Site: brandenburg
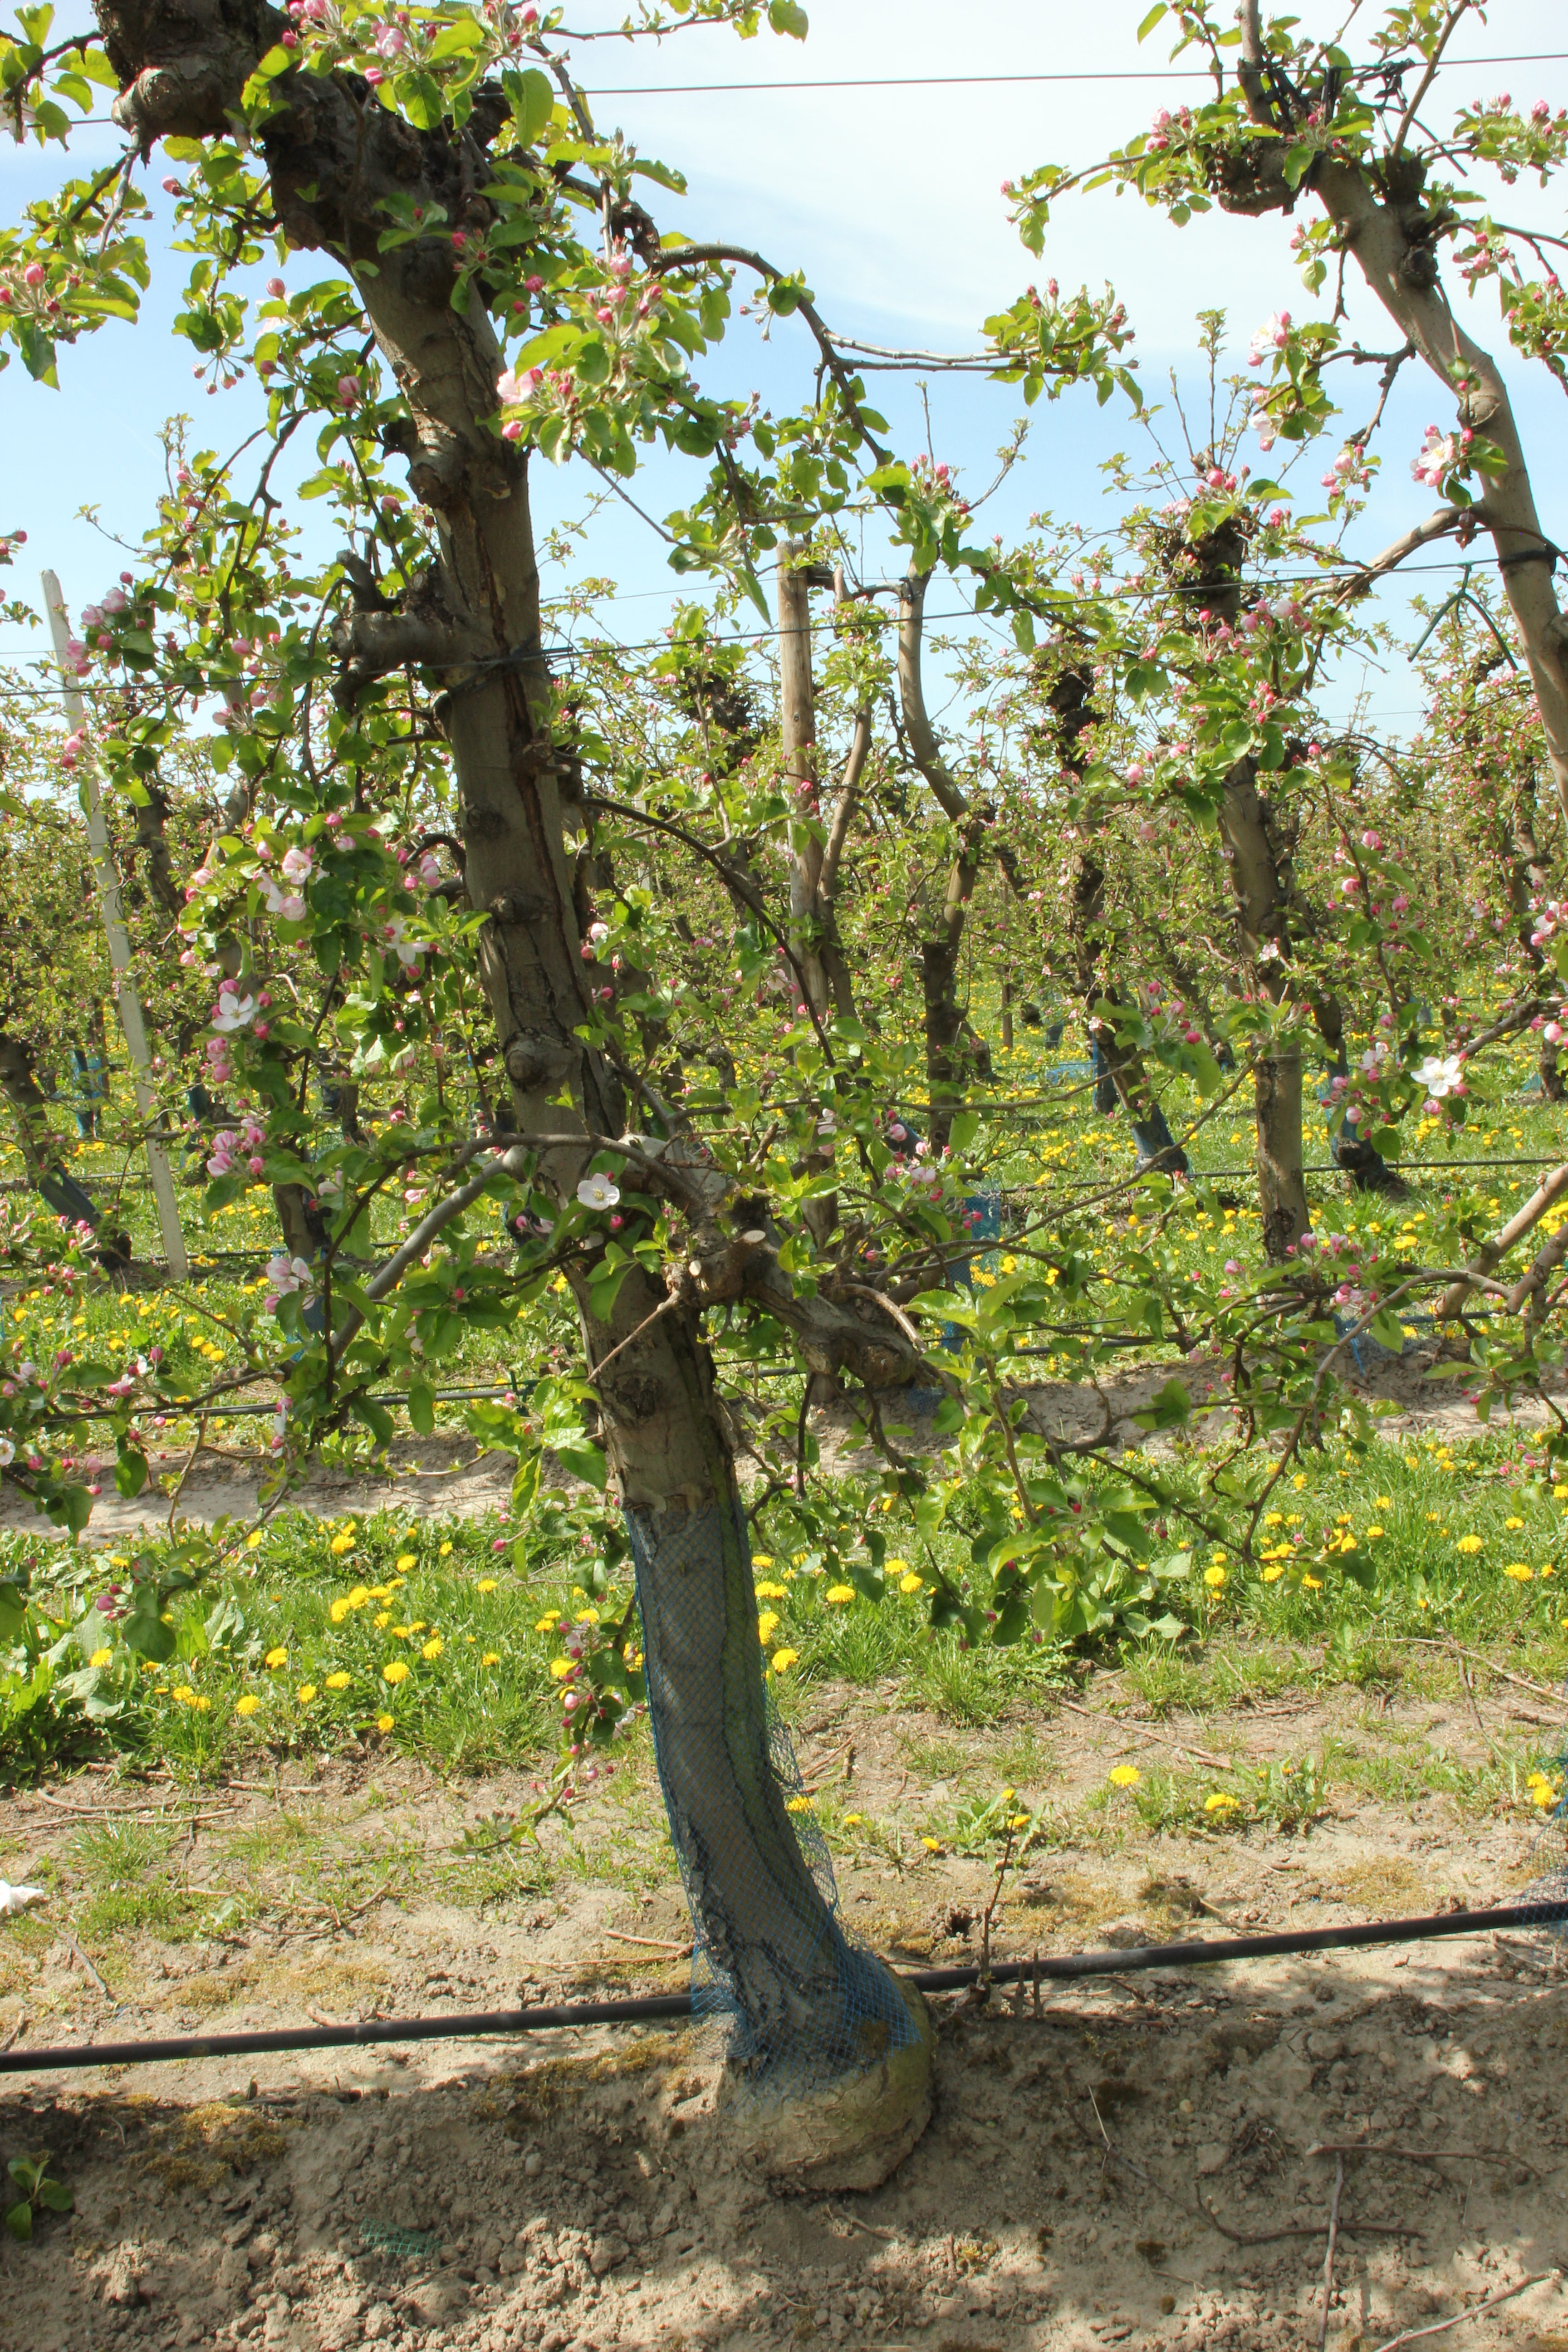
Growth stage (BBCH 57): Inflorescence emergence